Erika (film)

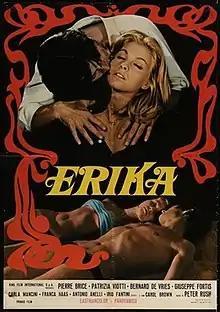

Erika is a 1971 Italian drama film directed by Filippo Walter Ratti and starring Pierre Brice, Patrizia Viotti and Carla Mancini. The film grossed over 300 million lire on release, but was then banned due to alleged obscene content.